Downtown Detroit

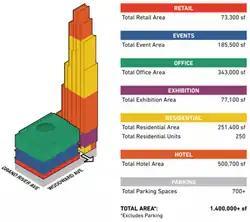
The Hudson's site plan, under construction.

In 2021, the 2-acre Hudson's site 680-foot tower, and the 232-foot tall, block-long building called "the block", with the two sections being separated by an activated alley, were under construction by Dan Gilbert's real estate firm, Bedrock Detroit, that will include 150 apartments, a 200-plus-room hotel, office, retail and event space. Further ongoing new construction underway were The Exchange, a 16-story residential tower, and the 20-story Huntington Bank headquarters tower. In late 2021, Stephen Ross and Christopher Ilitch announced plans for the new home of the University of Michigan's Detroit Center for Innovation (DCI), a $250 million, 4-acre, three building graduate school campus in the downtown District Detroit area.